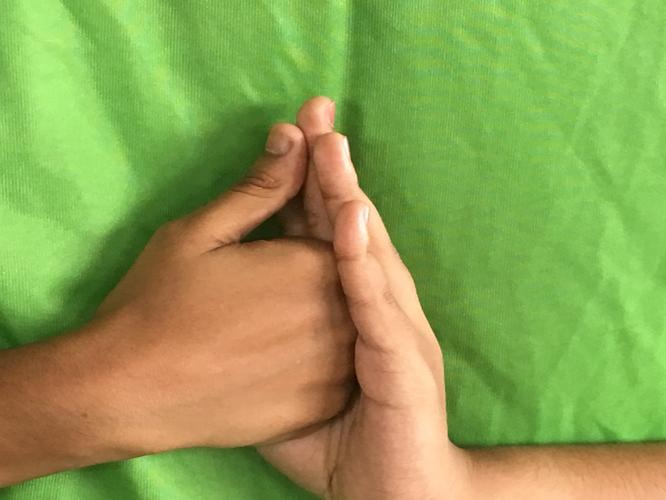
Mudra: Shanka
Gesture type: double_hand